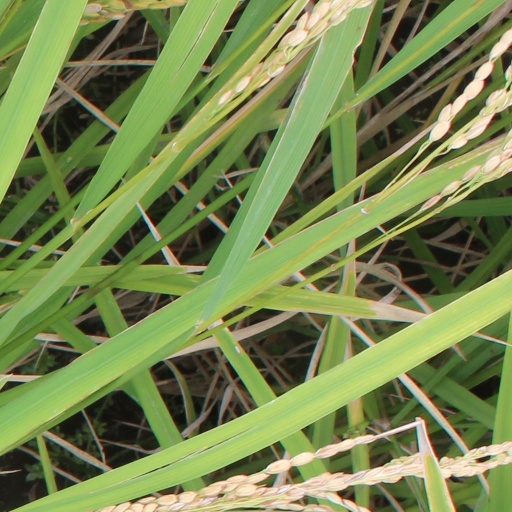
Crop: rice